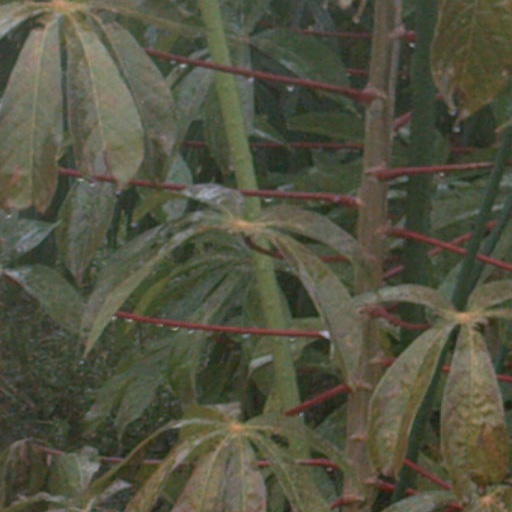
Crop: cassava